Platform for Eastern Andalusia

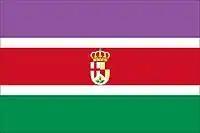
Flag of Eastern Andalusia, proposed by the P.A.O.

During the Spanish transition, with the promulgation of the Constitution of 1978, there was re-opened in Spain the autonomous process initiated in the Second Republic and interrupted by the Civil War and the Franco's regime.